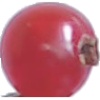
Label: Redcurrant 1